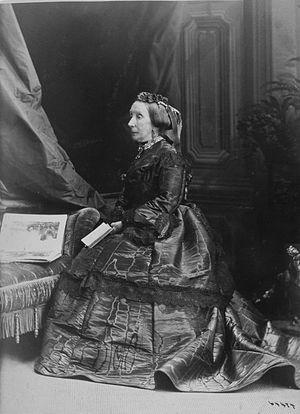
Photographie, Mme Bellingham, Montréal, QC, 1871, William Notman (1826-1891), Sels d'argent sur papier monté sur papier - Papier albuminé, 13.7 x 10 cm